General Schedule (US civil service pay scale)

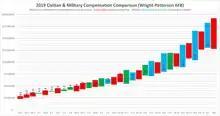
US Government Employees Pay Comparison

Protocol Precedence Lists for civilian and military personnel have been developed by each of the Department of Defense organizations to establish the order of government, military, and civic leaders for diplomatic, ceremonial, and social events. Protocol is a code of established guidelines on proper etiquette. Precedence is defined as priority in place, time, or rank. In the government, military and diplomatic corps, precedence among individuals' positions plays a substantial role. Equivalency between civilian pay grades and military rank is only for protocol purposes and informally for delegated supervisory responsibilities. While the authority of military rank extends across services and within each service, the same does not exist for civilian employees and therefore, there is no equivalency of command or supervisory authority between civilian and military personnel external to the local organization. The "Department of the Army Protocol Precedence List" is developed by the Army Protocol Directorate. Another form of the Army "Precedence List" can be found in Appendix D of DA PAM 600-60: A Guide to Protocol and Etiquette for Official Entertainment. The Department of the Navy "Civilian and Military Pay Grades" list can be found in Annex D of OPNAVINST 1710.7A: Social Usage and Protocol. The Department of the Air Force "Military and Civilian Rank Equivalents" can be found in Attachment 10 of AFI 34-1201. Consolidated DOD lists have been compiled by JMAR.